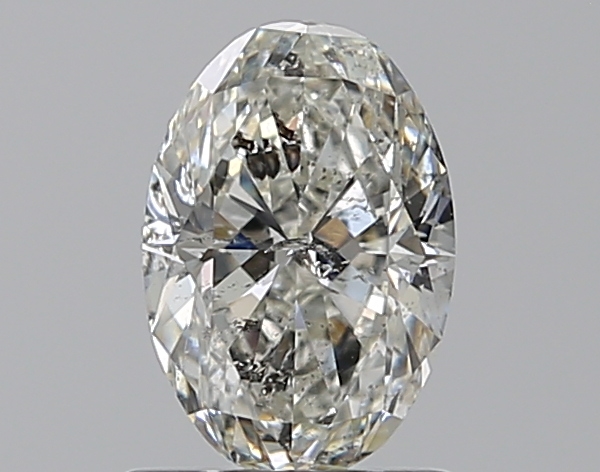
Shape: oval
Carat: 1
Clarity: SI2
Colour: H
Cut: EX
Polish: VG
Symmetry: VG
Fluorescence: N
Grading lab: IGI
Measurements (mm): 7.87 x 5.37 x 3.39